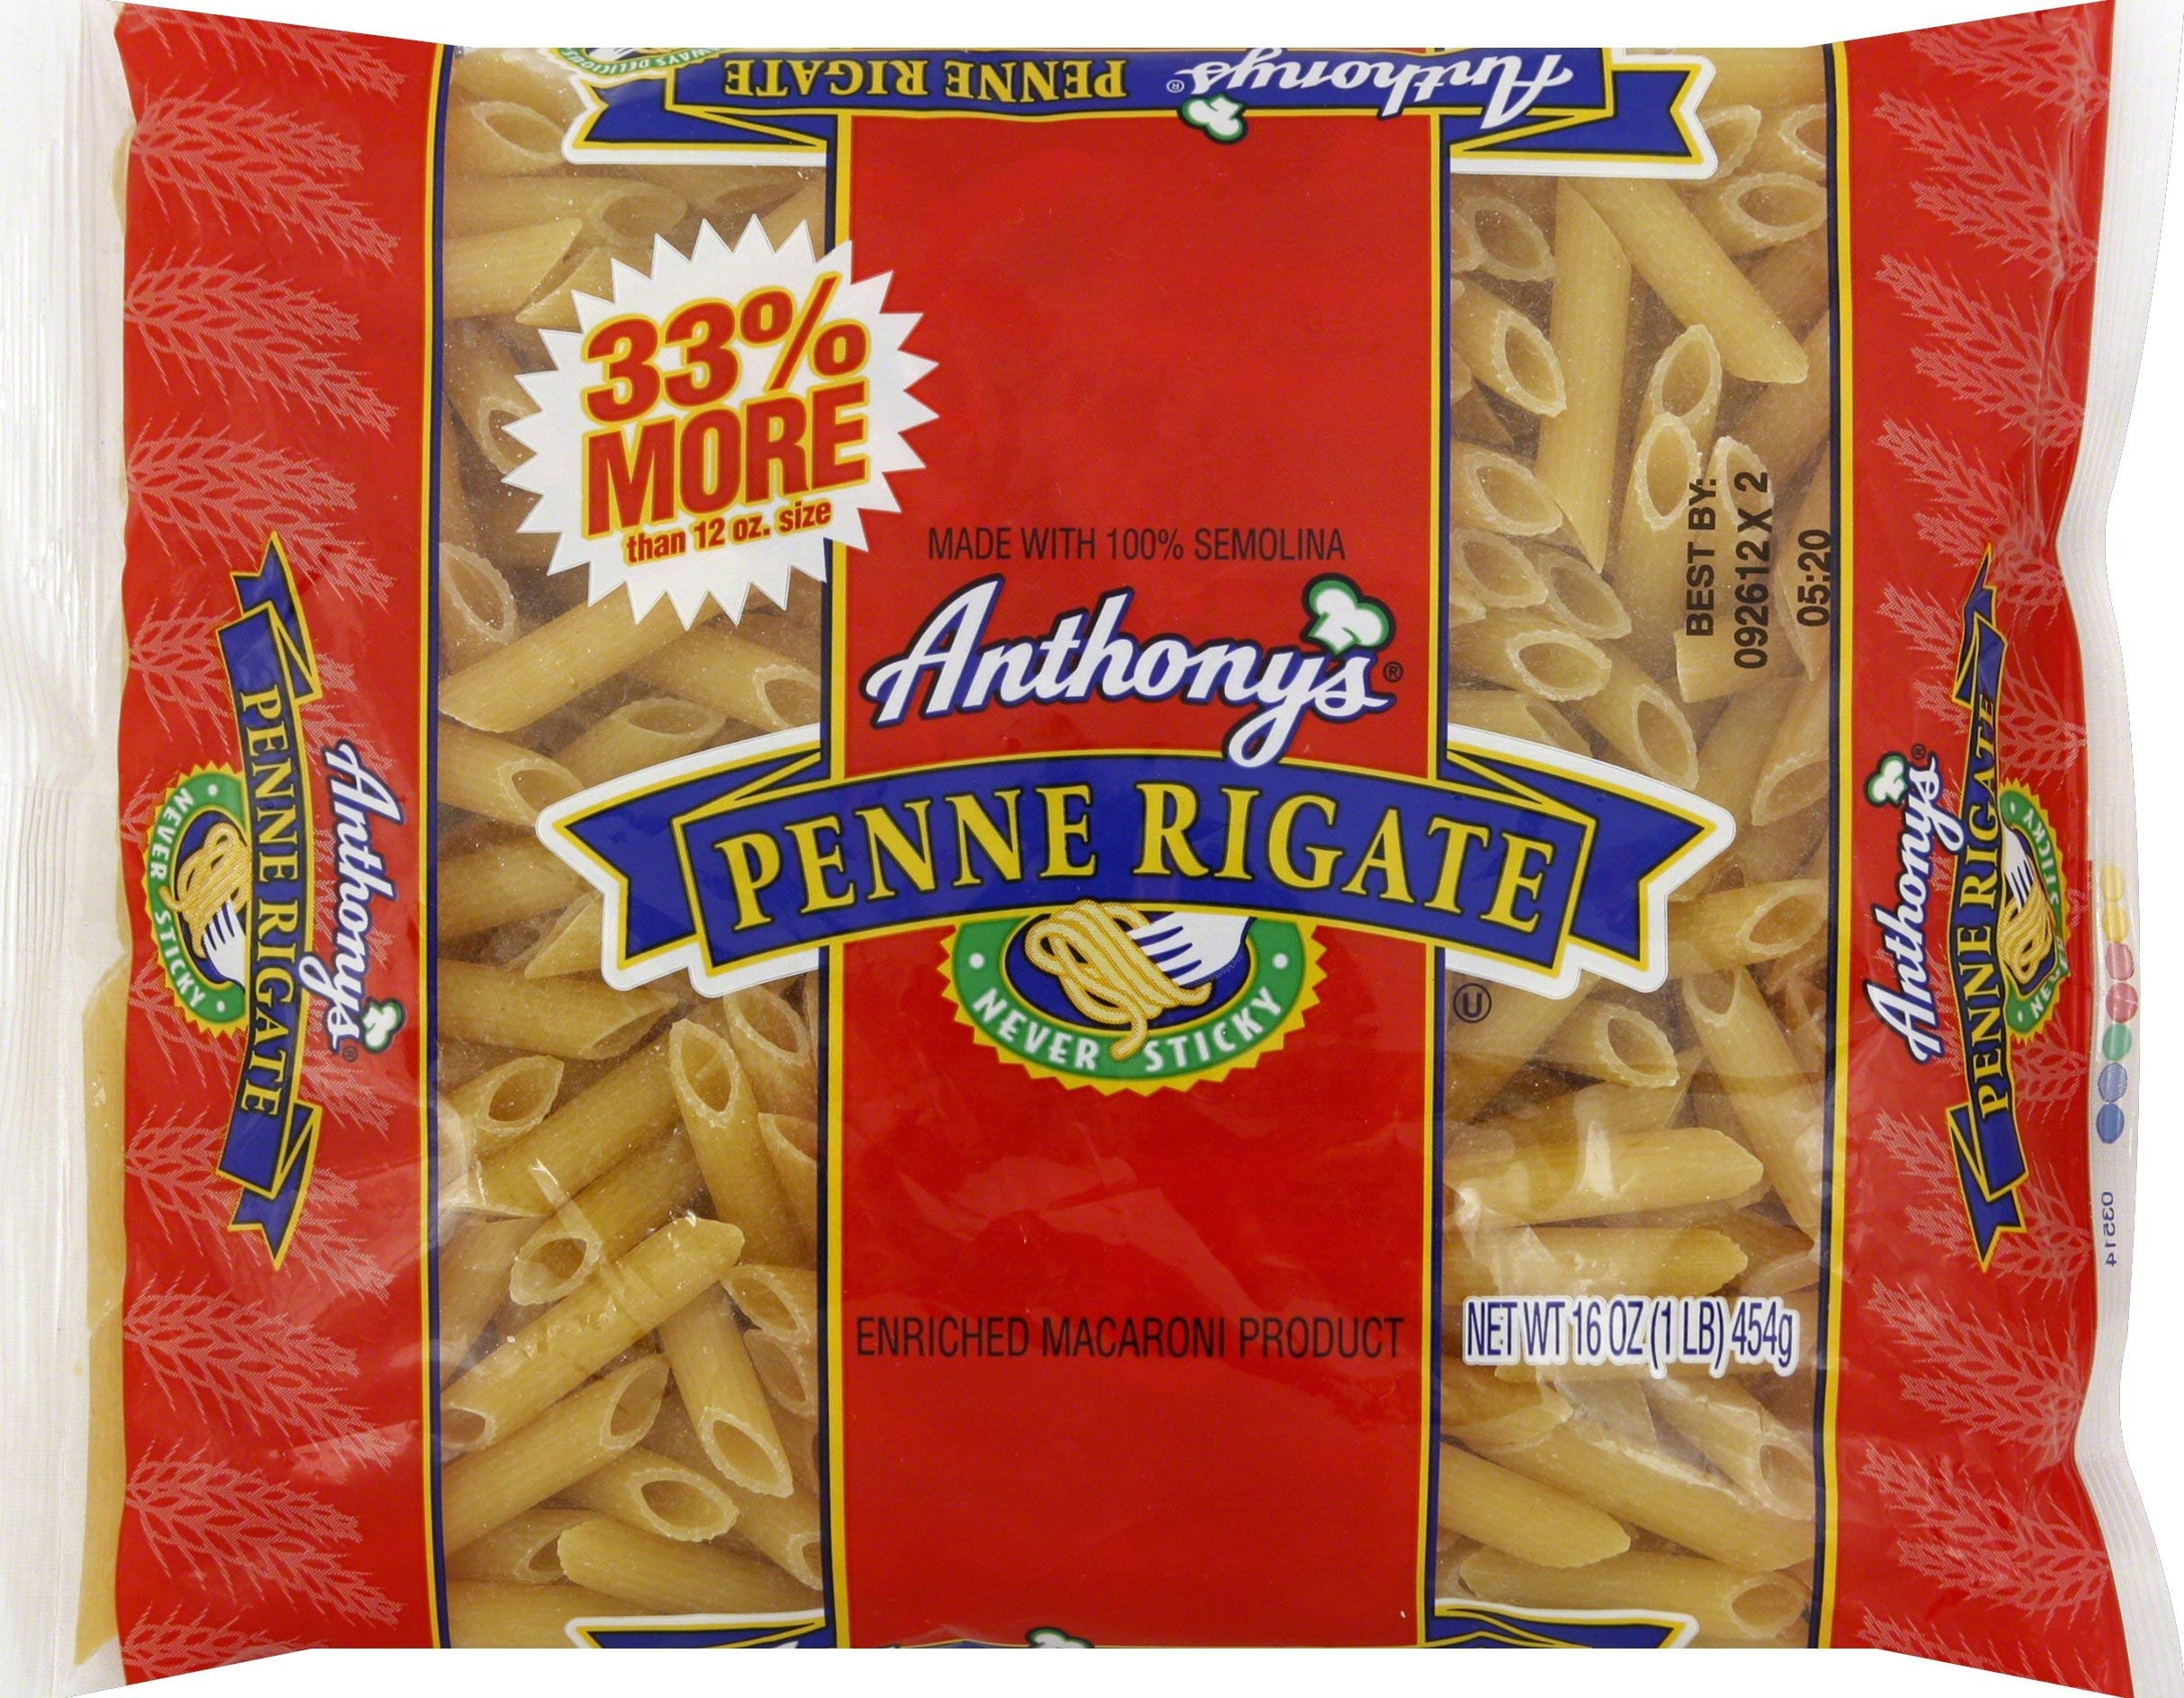
Item Name: Anthony's Penne Rigate, 16 oz
Bullet Point 1: Good quality product
Bullet Point 2: Product dimension: 9.5" x 7" x 0.875"
Bullet Point 3: Country of origin: United States
Bullet Point 4: The package weight of the product is 16 ounces
Value: 16.0
Unit: ounce

Price: 1.48